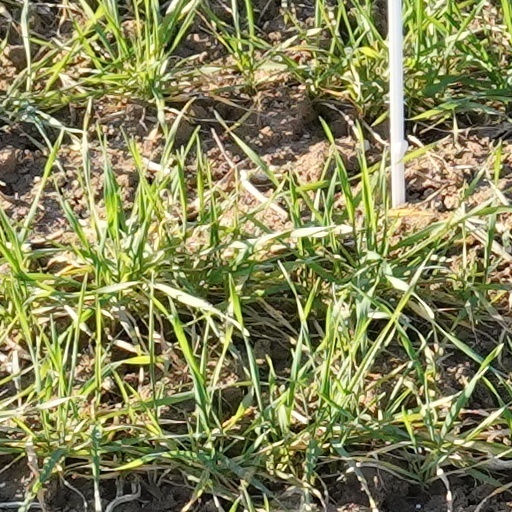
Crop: wheat